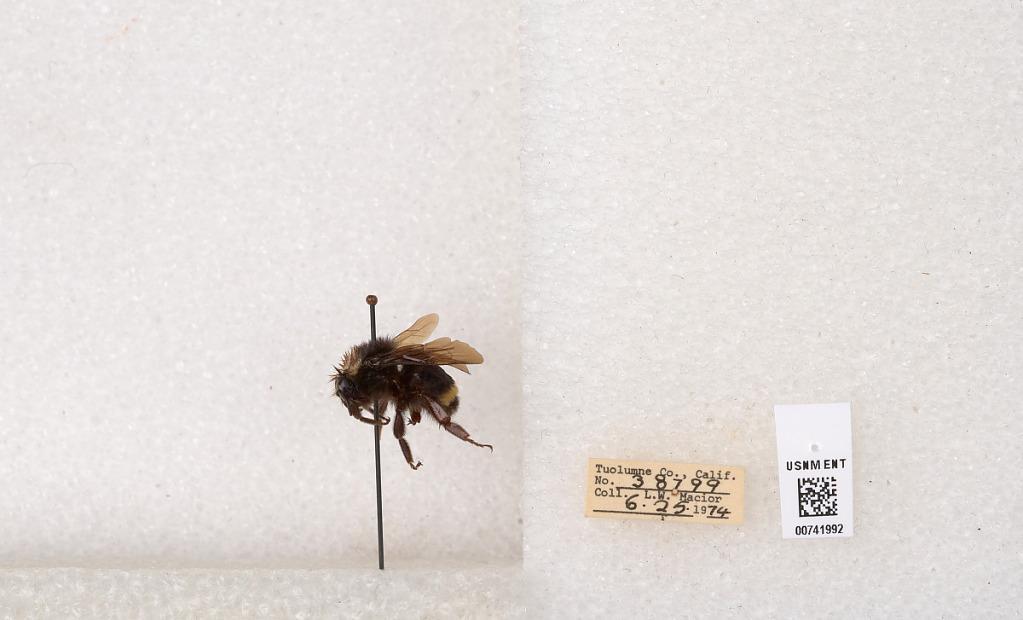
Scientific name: Bombus (Pyrobombus) vosnesenskii Radoszkowski
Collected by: L. Macior
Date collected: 1974-6-25
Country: United States
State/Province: California
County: Tuolumne
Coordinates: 37.9712, -120.228